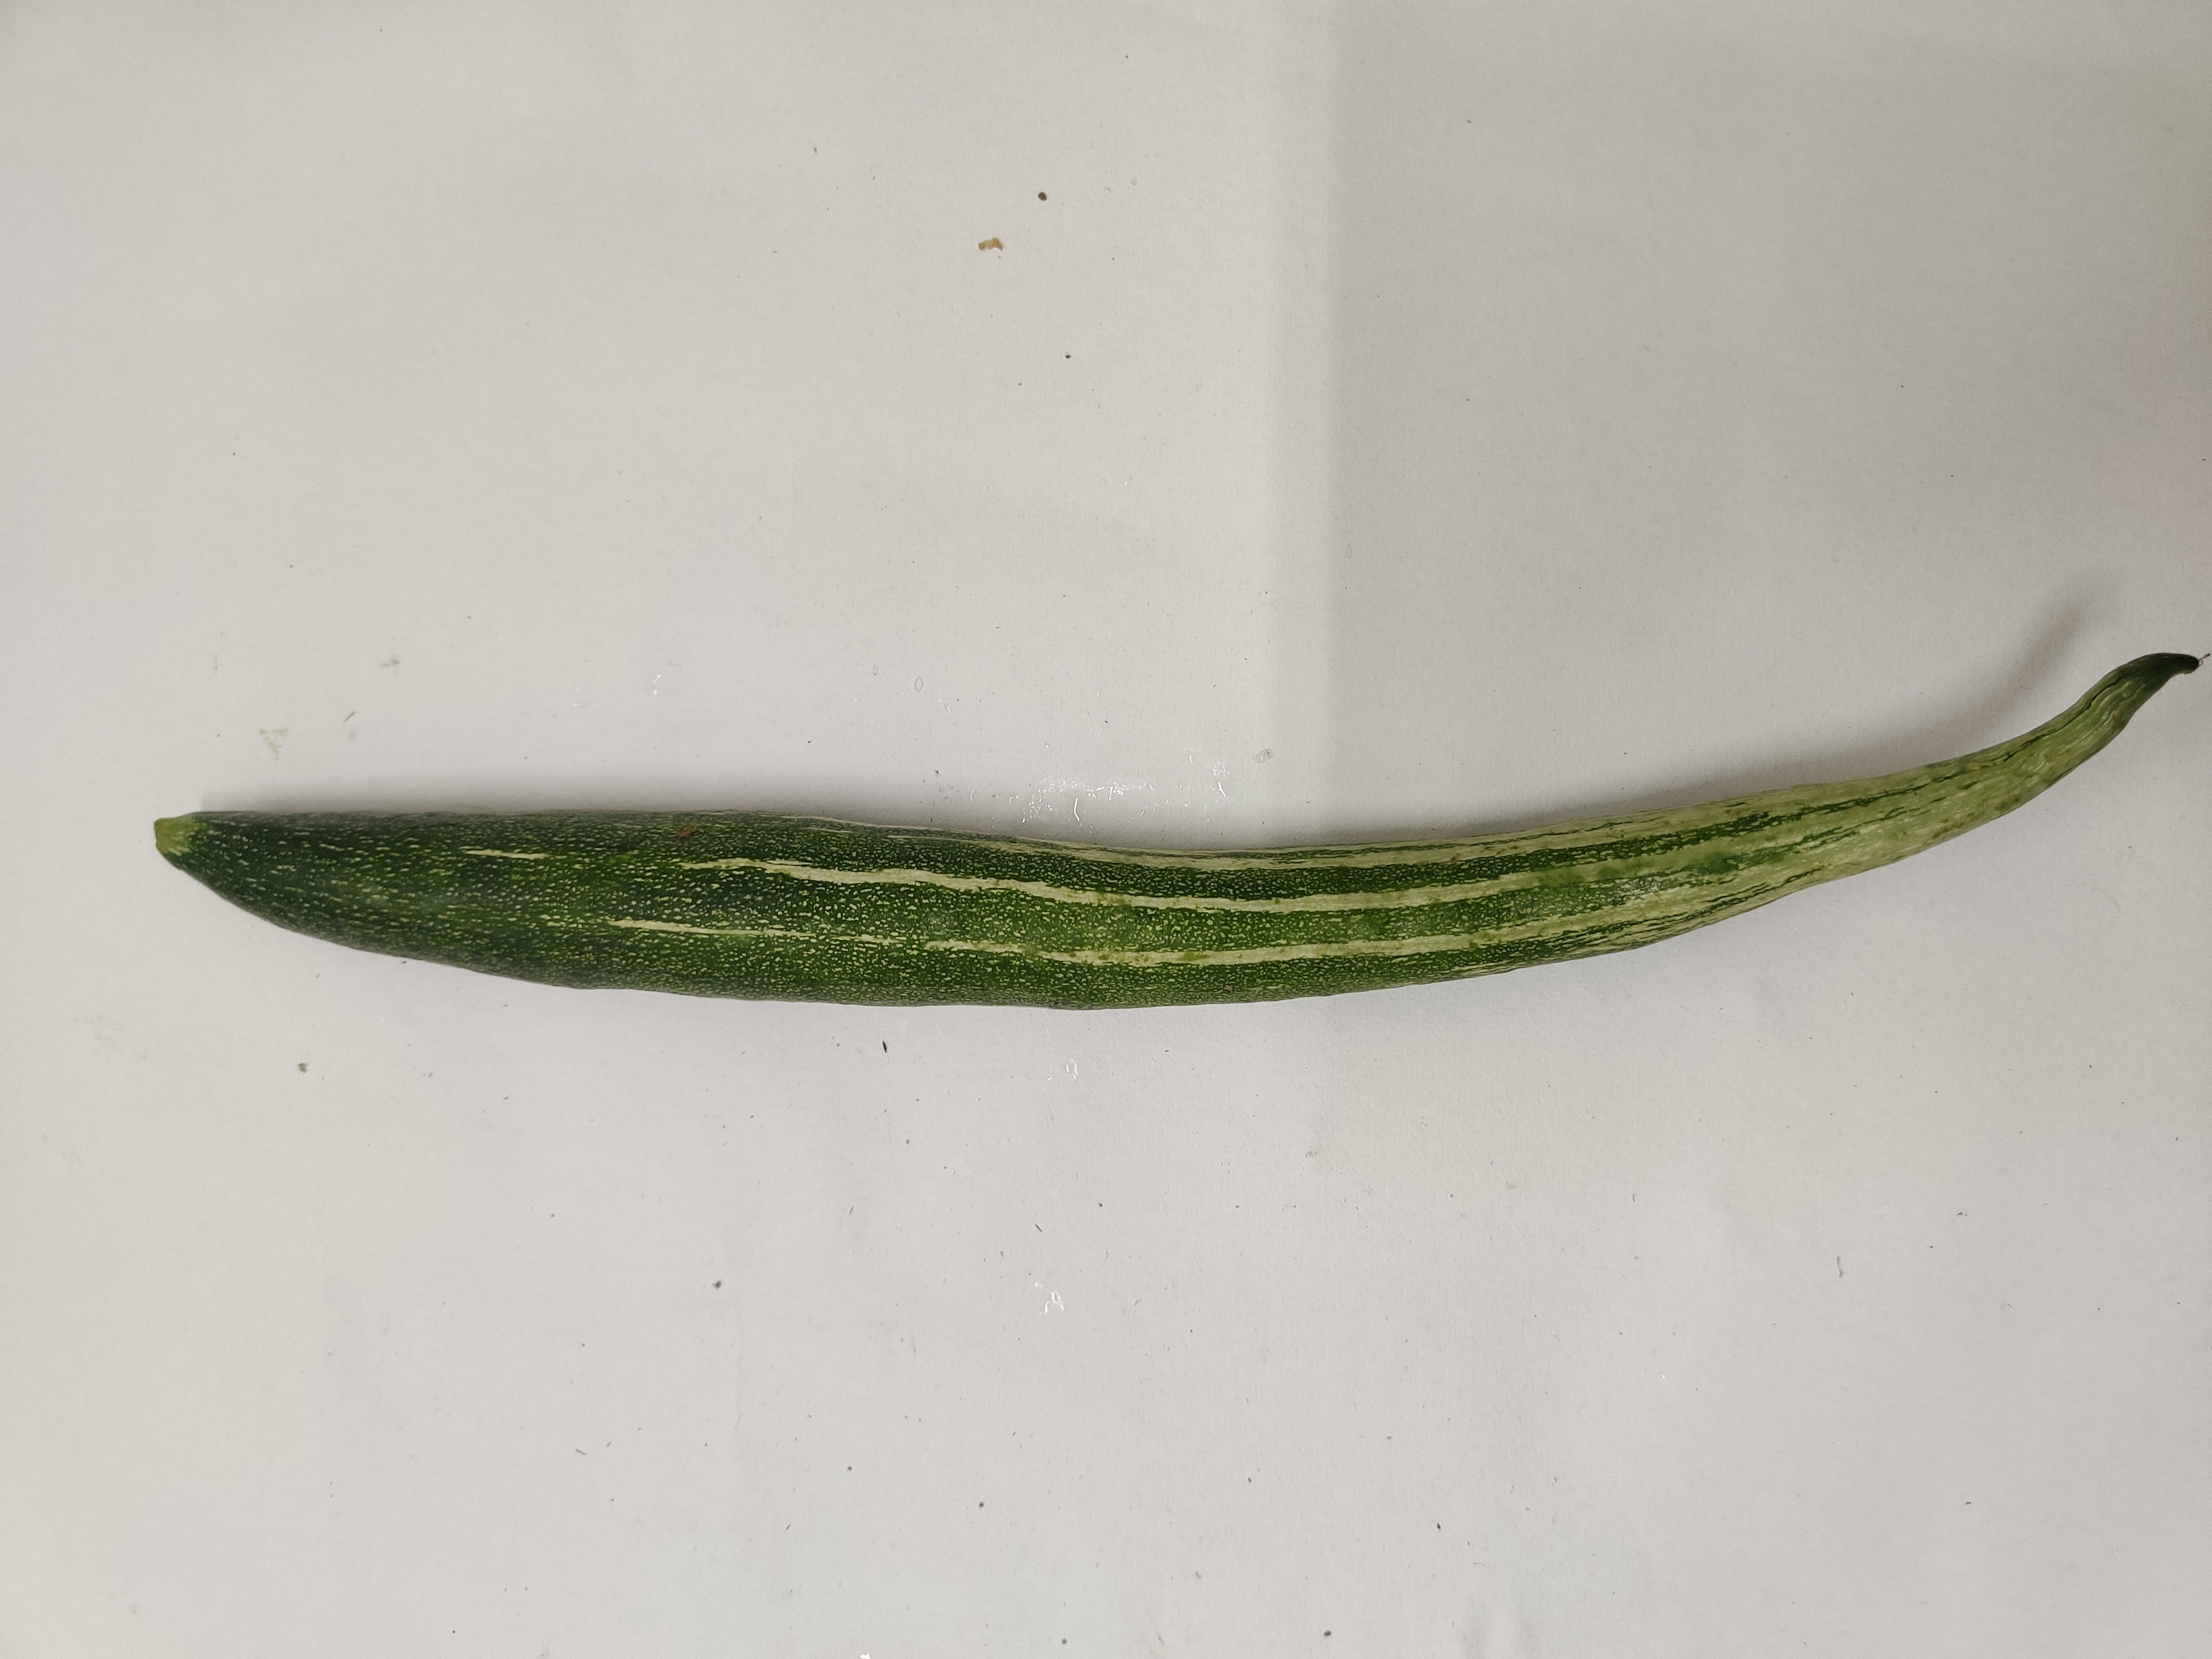
Crop: Snake Gourd
Condition: Fresh